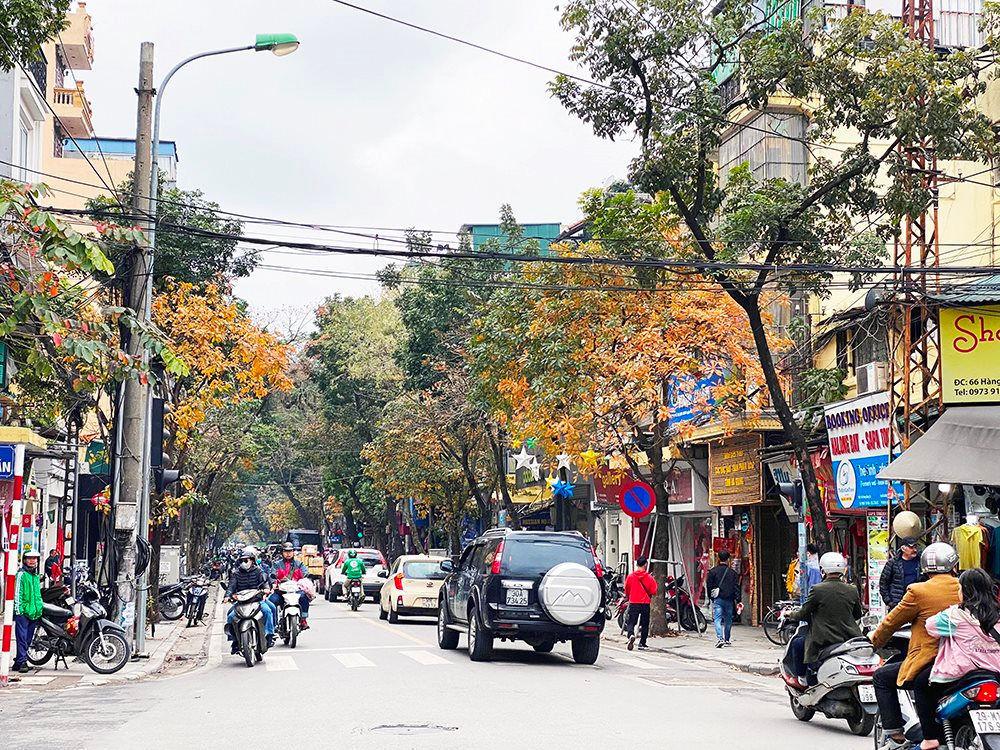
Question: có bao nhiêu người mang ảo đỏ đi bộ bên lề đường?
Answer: có một người mang áo màu đỏ đi bộ bên lề đường